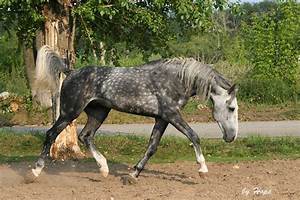
Label: horse